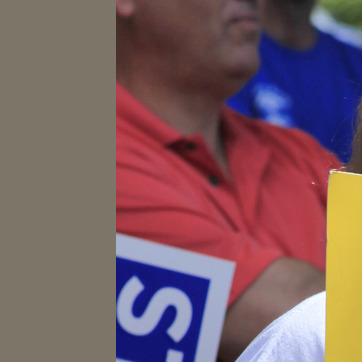
Material: fabric